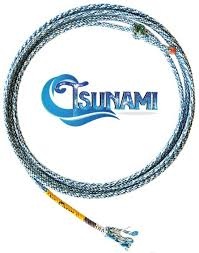
TKCactus Tsunami-10.00-Tsunami Cactus  Break Away Rope
Cactus Breakaway Rope Tsunami 10.00 The new number one breakaway rope on the market that everyone needs! The Tsunami is a 24 ft long poly rope, with a unique feel obtained through the extensive testing with WPRA World Champion cowgirls, Lari Dee Guy & Hope Thompson,as well as 2019 RFD-TV’s The American Breakaway Roping Champion, Madison Outhier. New production technology is used to create even weight distribution and a highly identifiable tip. “The only rope I have ever used that has complete balance, stays open, but still closes tight around the calves’ neck!” -Lari Dee Guy.
Brand: Paradise Hill Ranch and Western Wear
Category: Sporting Goods > Outdoor Recreation > Equestrian